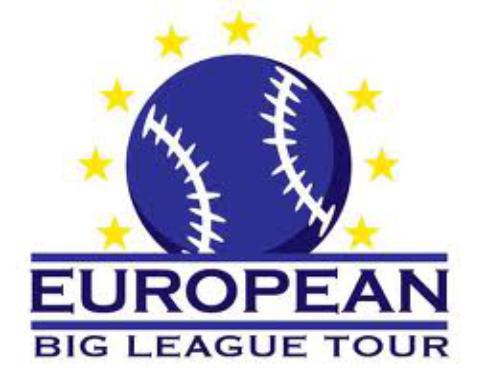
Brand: Big League
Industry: Others